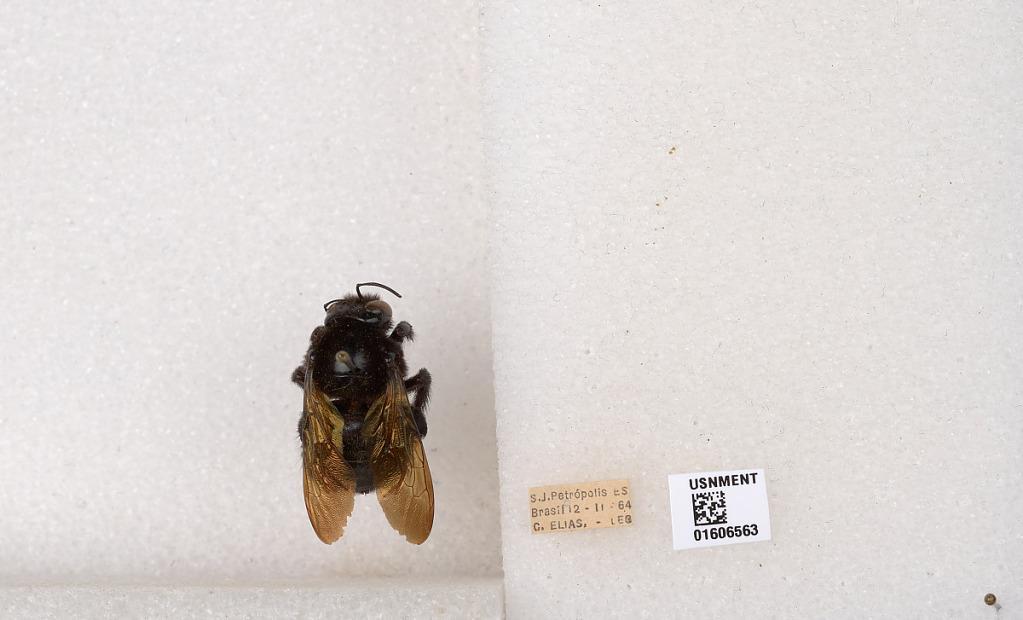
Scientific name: Xylocopa (Neoxylocopa) brasilianorum (Linnaeus)
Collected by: G. Elias
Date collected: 1964-12-11
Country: Brazil
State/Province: Rio de Janeiro
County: Petropolis
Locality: S.J. Petropolis ES